List of animals of the Marquesas Islands

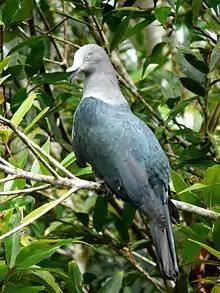
Adult Marquesan imperial pigeon on Nuku Hiva

The negative impact of introduced species on the endemic avifauna is seen through the extinction of the red-moustached fruit dove ("Ptilinopus mercierii"), as well as in the drastic decline of such species as "D. galeata", of which only a few hundred specimens remain on Nuku Hiva, and several dozen specimens reintroduced to Ua Huka. Once common throughout the archipelago, the ultramarine lory is now found only on Ua Huka, and as a result of a reintroduction effort, is again found on Fatu Hiva. Various other species which are either threatened or endangered endemic are the Marquesas ground-dove, Marquesas kingfisher, Fatu Hiva monarch ("Pomarea whitneyi"), Iphis monarch ("Pomarea iphis", found only on Ua Huka), and Marquesas monarch ("Pomarea mendozae"). Extinct rails belonging to "Gallirallus" including the Tahuata rail, Ua Huka rail, Nuku Hiva rail and an indeterminate species from Hiva Oa are known from archaeological sites.